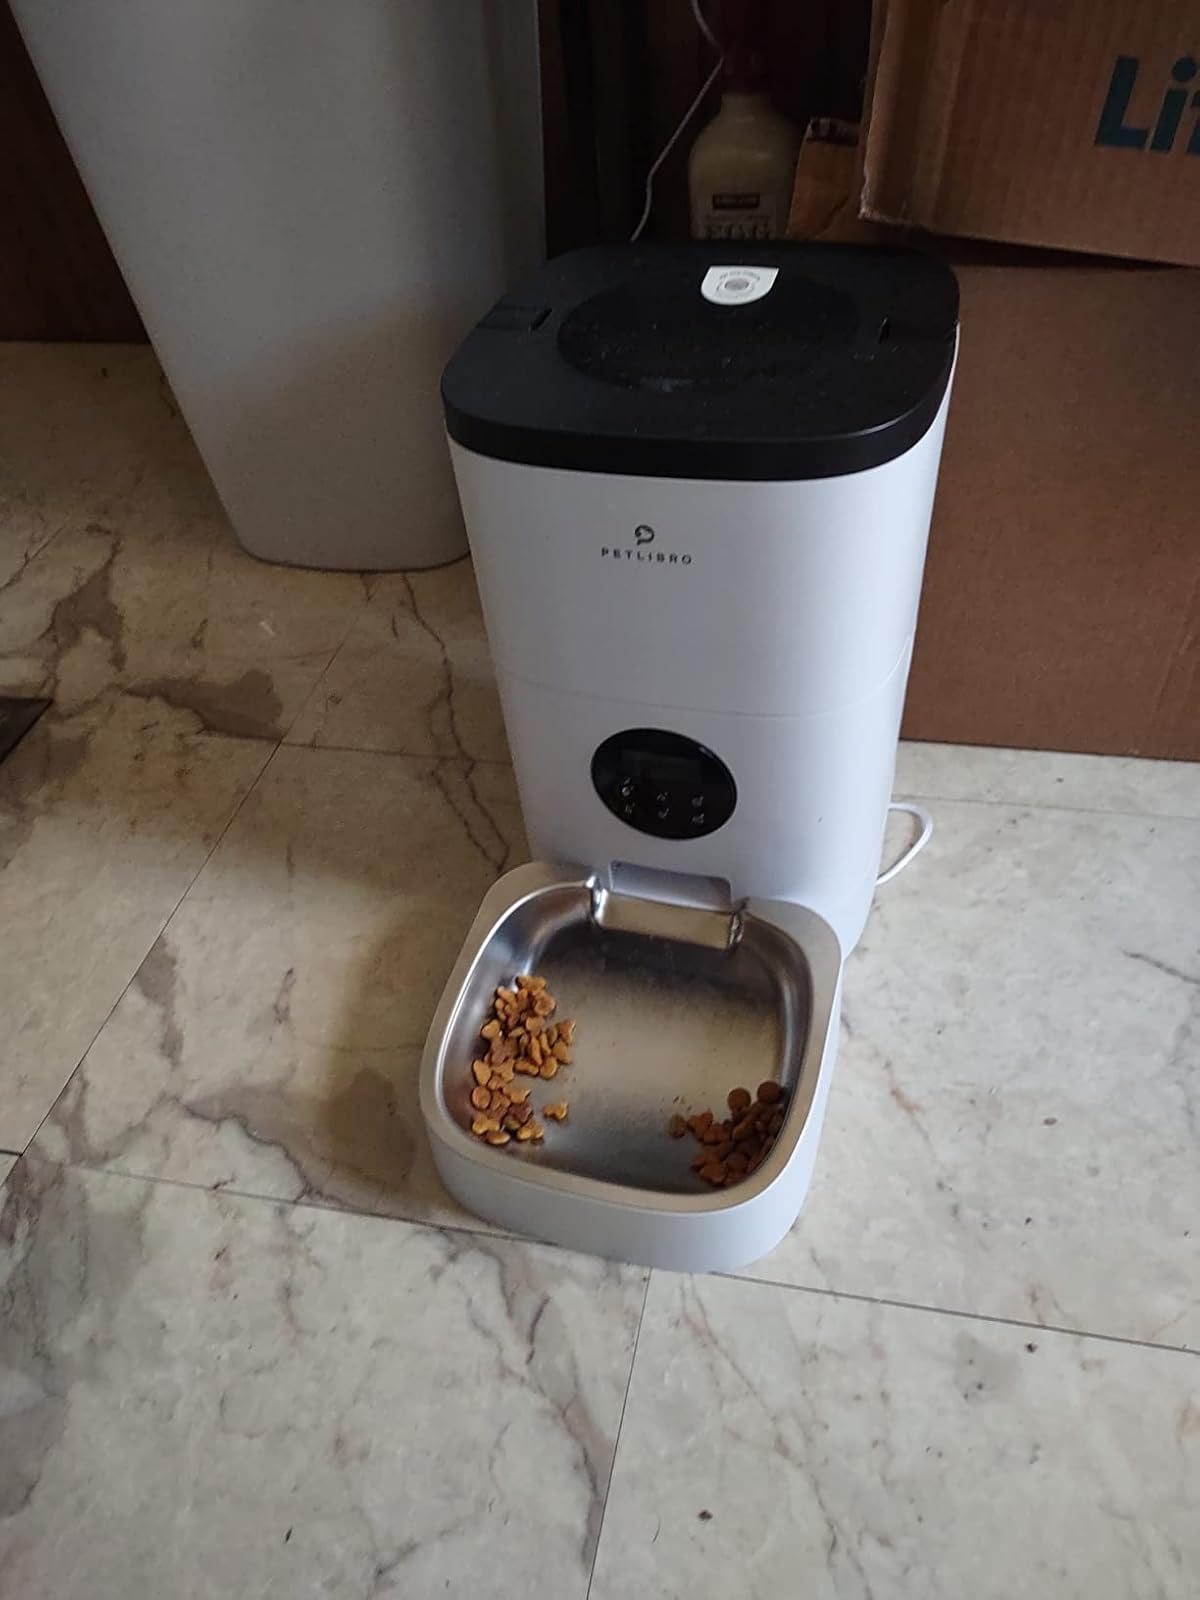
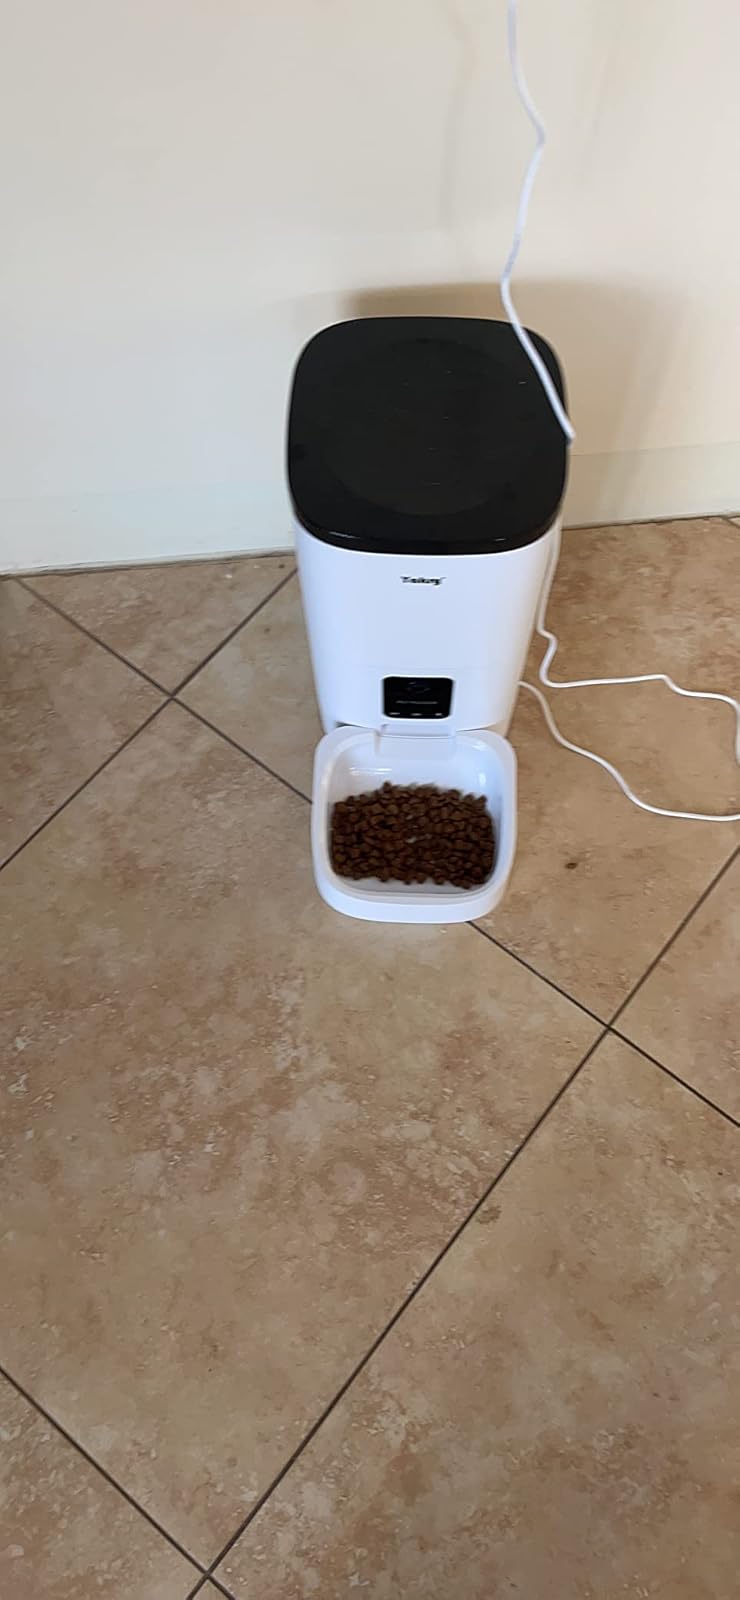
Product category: items_feeder
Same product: no